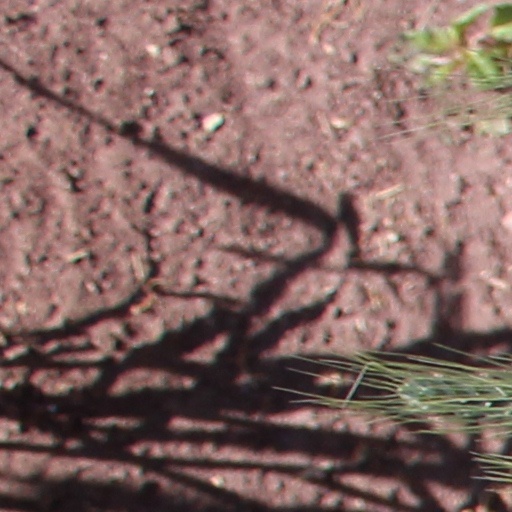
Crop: wheat